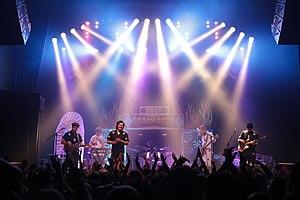
The Growlers est un groupe de garage rock américain, originaire de Dana Point, en Californie. Formé en 2006, il est plus tard basé à Costa Mesa. Leur style musical est généralement classé dans le garage rock, le rock psychédélique et le surf rock.